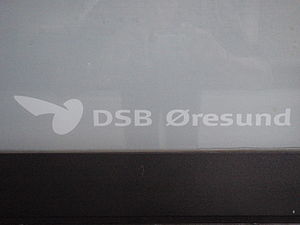
DSB Øresund
DSB Øresund-logo fra en afgangsplakat i Københavns Lufthavn.
DSB Øresund A/S var et dansk-britisk jernbaneselskab med hovedsæde i København. DSBFirsts hovedsæde lå oprindelig i Malmö, Sverige. Selskabet var et partnerskab mellem DSB og FirstGroup og havde oprindelig cirka 800 ansatte.